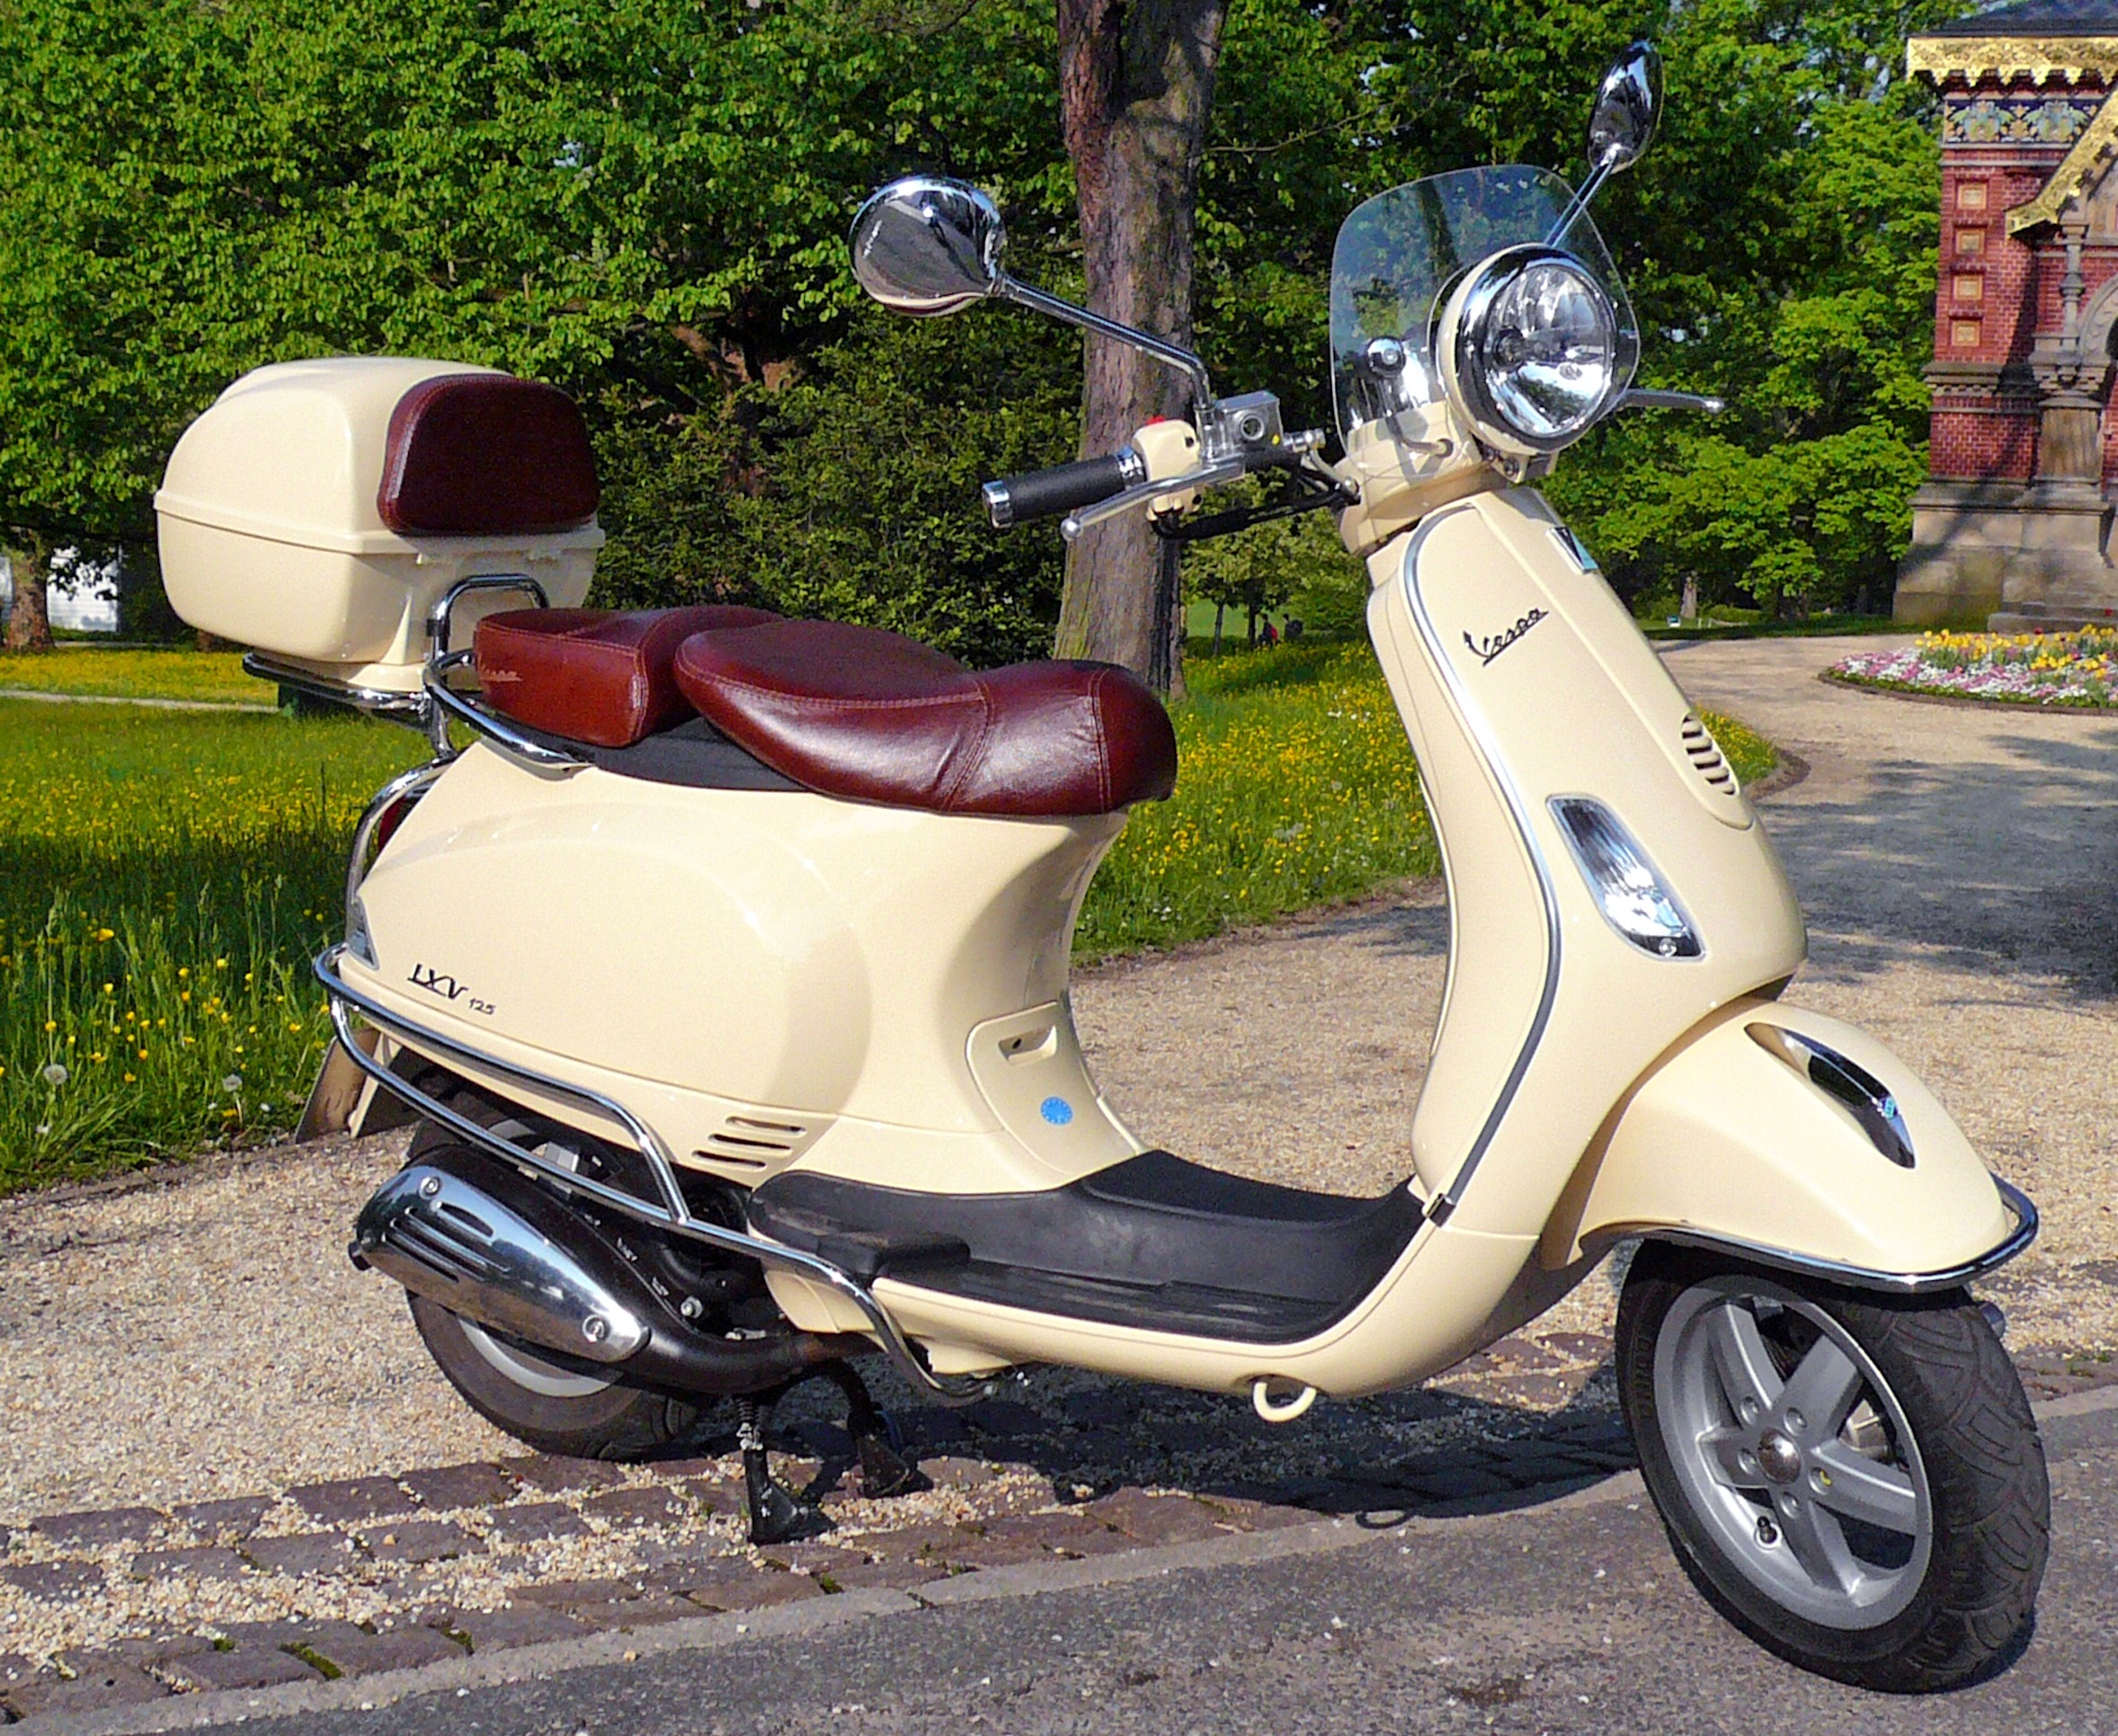
nature, transportation, portrait, motorcycle, cycle, outside, scooter, vespa, vespa lxv